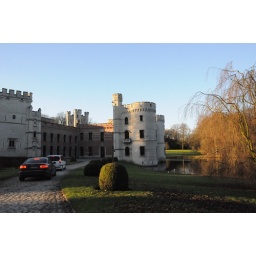
U.S. Ambassador to Belgium Howard Gutman visited the Royal Botanical Gardens and green houses in Meise.